Better Call Saul season 4

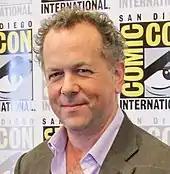
David Costabile (pictured), returns in the fourth season episode "Something Beautiful" to reprise his role as chemist Gale Boetticher.

Returning main cast members are Bob Odenkirk as Jimmy McGill, Jonathan Banks as Mike Ehrmantraut, Rhea Seehorn as Kim Wexler, Patrick Fabian as Howard Hamlin, Michael Mando as Nacho Varga, and Giancarlo Esposito as Gus Fring. Michael McKean (Chuck McGill), who was credited as a main cast member in previous seasons, does not return as a series regular following Chuck's death in the third season finale. In a June 2017 interview following the third-season finale, McKean commented on the possibility of returning to the series, stating "I know they want to bring me in for some flashbacks this coming season." McKean made a guest appearance in a flashback sequence at the beginning of the sixth episode, "Piñata", and again in the season finale, "Winner".